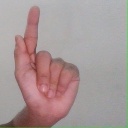
अक्षर: ळ